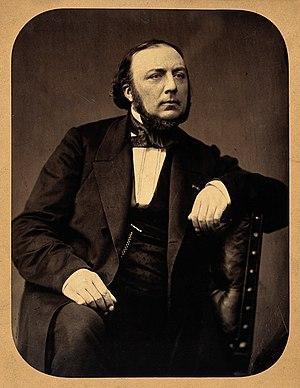
Eugène Follin né le 25 novembre 1823 à Harfleur et mort le 21 mai 1867 est un chirurgien et ophtalmologue français créateur de l'ophtalmoscope Follin.